Marie Dumesnil

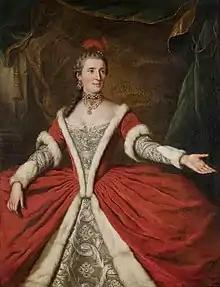
Mademoiselle Dumesnil in the role of Agrippina in Racine's "Britannicus", 1754

Marie Françoise Dumesnil (2 January 171320 February 1803), original name Marie-Françoise Marchand, was a French actress.